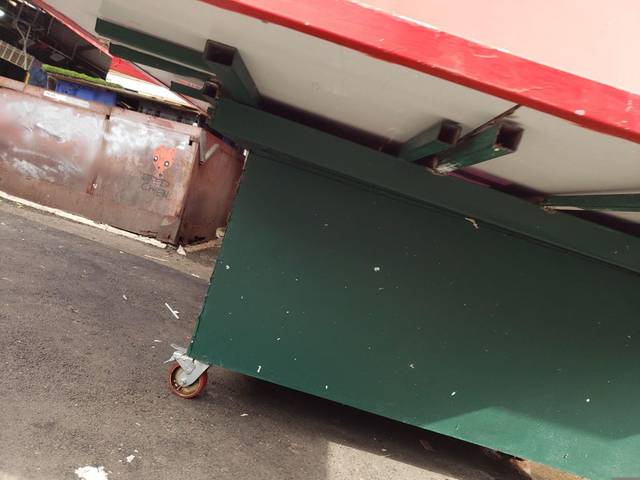
Region: Israel
Coordinates: 32.068, 34.769